Archduke Peter Ferdinand of Austria

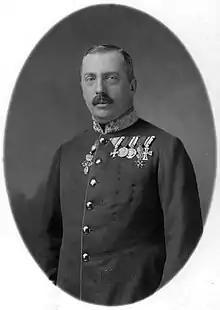
Peter Ferdinand in 1912

Archduke Peter Ferdinand of Austria, Prince of Hungary and Bohemia (Peter Ferdinand Salvator Karl Ludwig Maria Joseph Leopold Anton Rupert Pius Pancraz; 12 May 1874, in Salzburg, Austria-Hungary – 8 November 1948, in St. Gilgen, Salzburg, Austria) was an Austro-Hungarian archduke and an army commander in the Austro-Hungarian Army during World War I.